Question: Please indicate a possible affordance area of bicycle that can be used for sitting
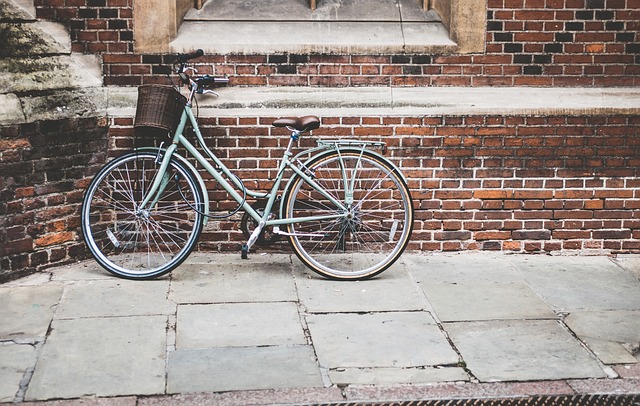
Answer: [268, 115, 322, 135]